Battle of Rhode Island

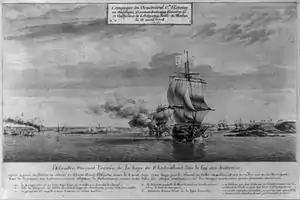
Entry of the French squadron in Newport Bay Aug. 8, 1778. (Drawing by Pierre Ozanne, 1778)

D'Estaing sailed from his position outside the New York harbor on July 22, when the British judged the tide high enough for the French ships to cross the bar. He initially sailed south before turning northeast toward Newport. The British fleet in New York consisted of eight ships of the line under the command of Admiral Howe, and they sailed out after him once they discovered that his destination was Newport. D'Estaing arrived off Point Judith on July 29 and immediately met with Generals Greene and Lafayette to develop their plan of attack. Sullivan's proposal was that the Americans would cross over to Aquidneck Island's eastern shore from Tiverton, while French troops would use Conanicut Island as a staging ground and cross from the west, cutting off a detachment of British soldiers at Butts Hill on the northern part of the island. The next day, d'Estaing sent frigates into the Sakonnet River (the channel to the east of Aquidneck) and into the main channel leading to Newport.